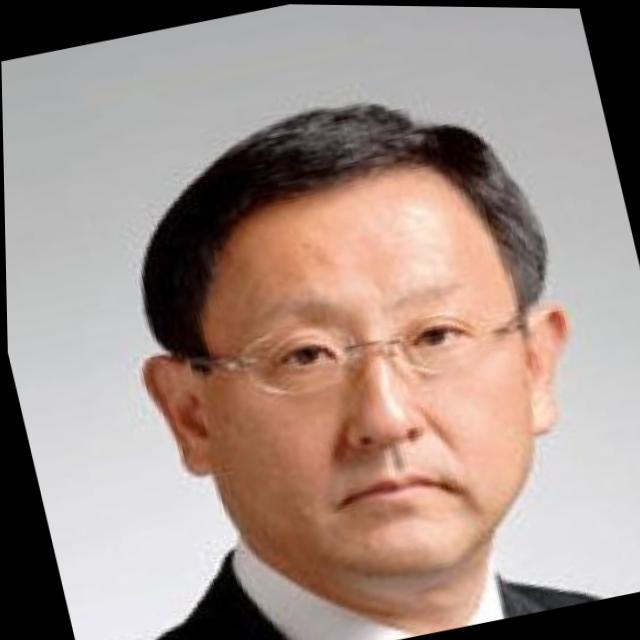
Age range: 45-64